Reinli Chapel

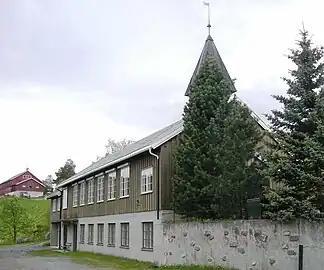
View of the church

Reinli Chapel is a parish church of the Church of Norway in Sør-Aurdal Municipality in Innlandet county, Norway. It is located in the village of Reinli. It is the church for the Reinli parish which is part of the Valdres prosti (deanery) in the Diocese of Hamar. The brown, wooden church was built in a long church design in 1965 using plans drawn up by the architect Kolbjørn Sukke. The church seats about 164 people.